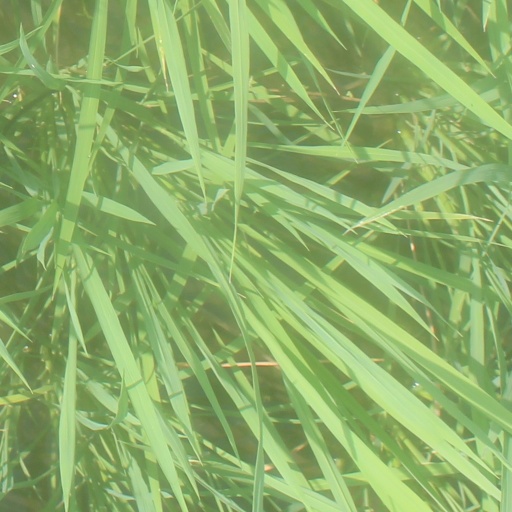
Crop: rice